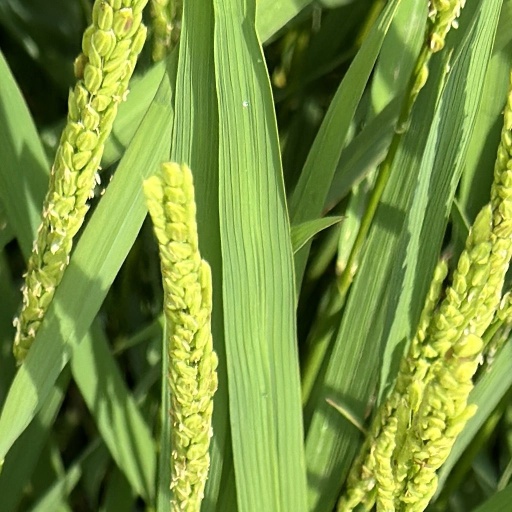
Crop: rice